Alves dos Reis

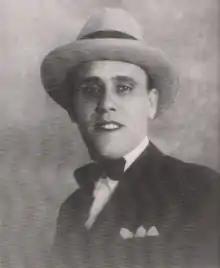
Alves Reis, c. 1925

Artur Virgílio Alves Reis (Lisbon, 8 September 1896 – 9 July 1955) was a Portuguese criminal who perpetrated one of the largest frauds in history, against the Bank of Portugal in 1925, often called the Angola e Metrópole affair.